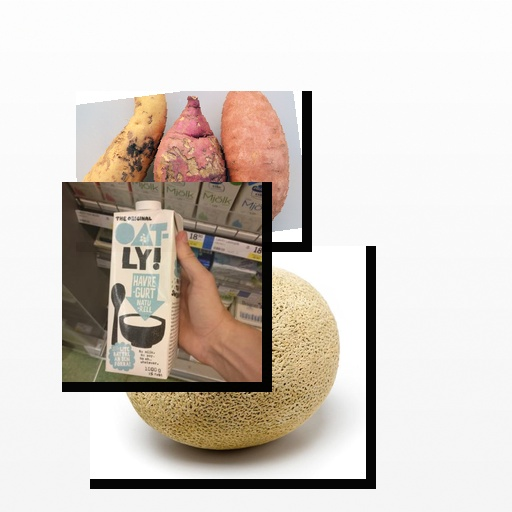
Food items: sweet_potato, cantaloupe, oatghurt